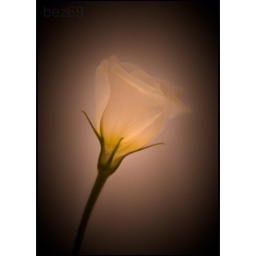
flower in light box